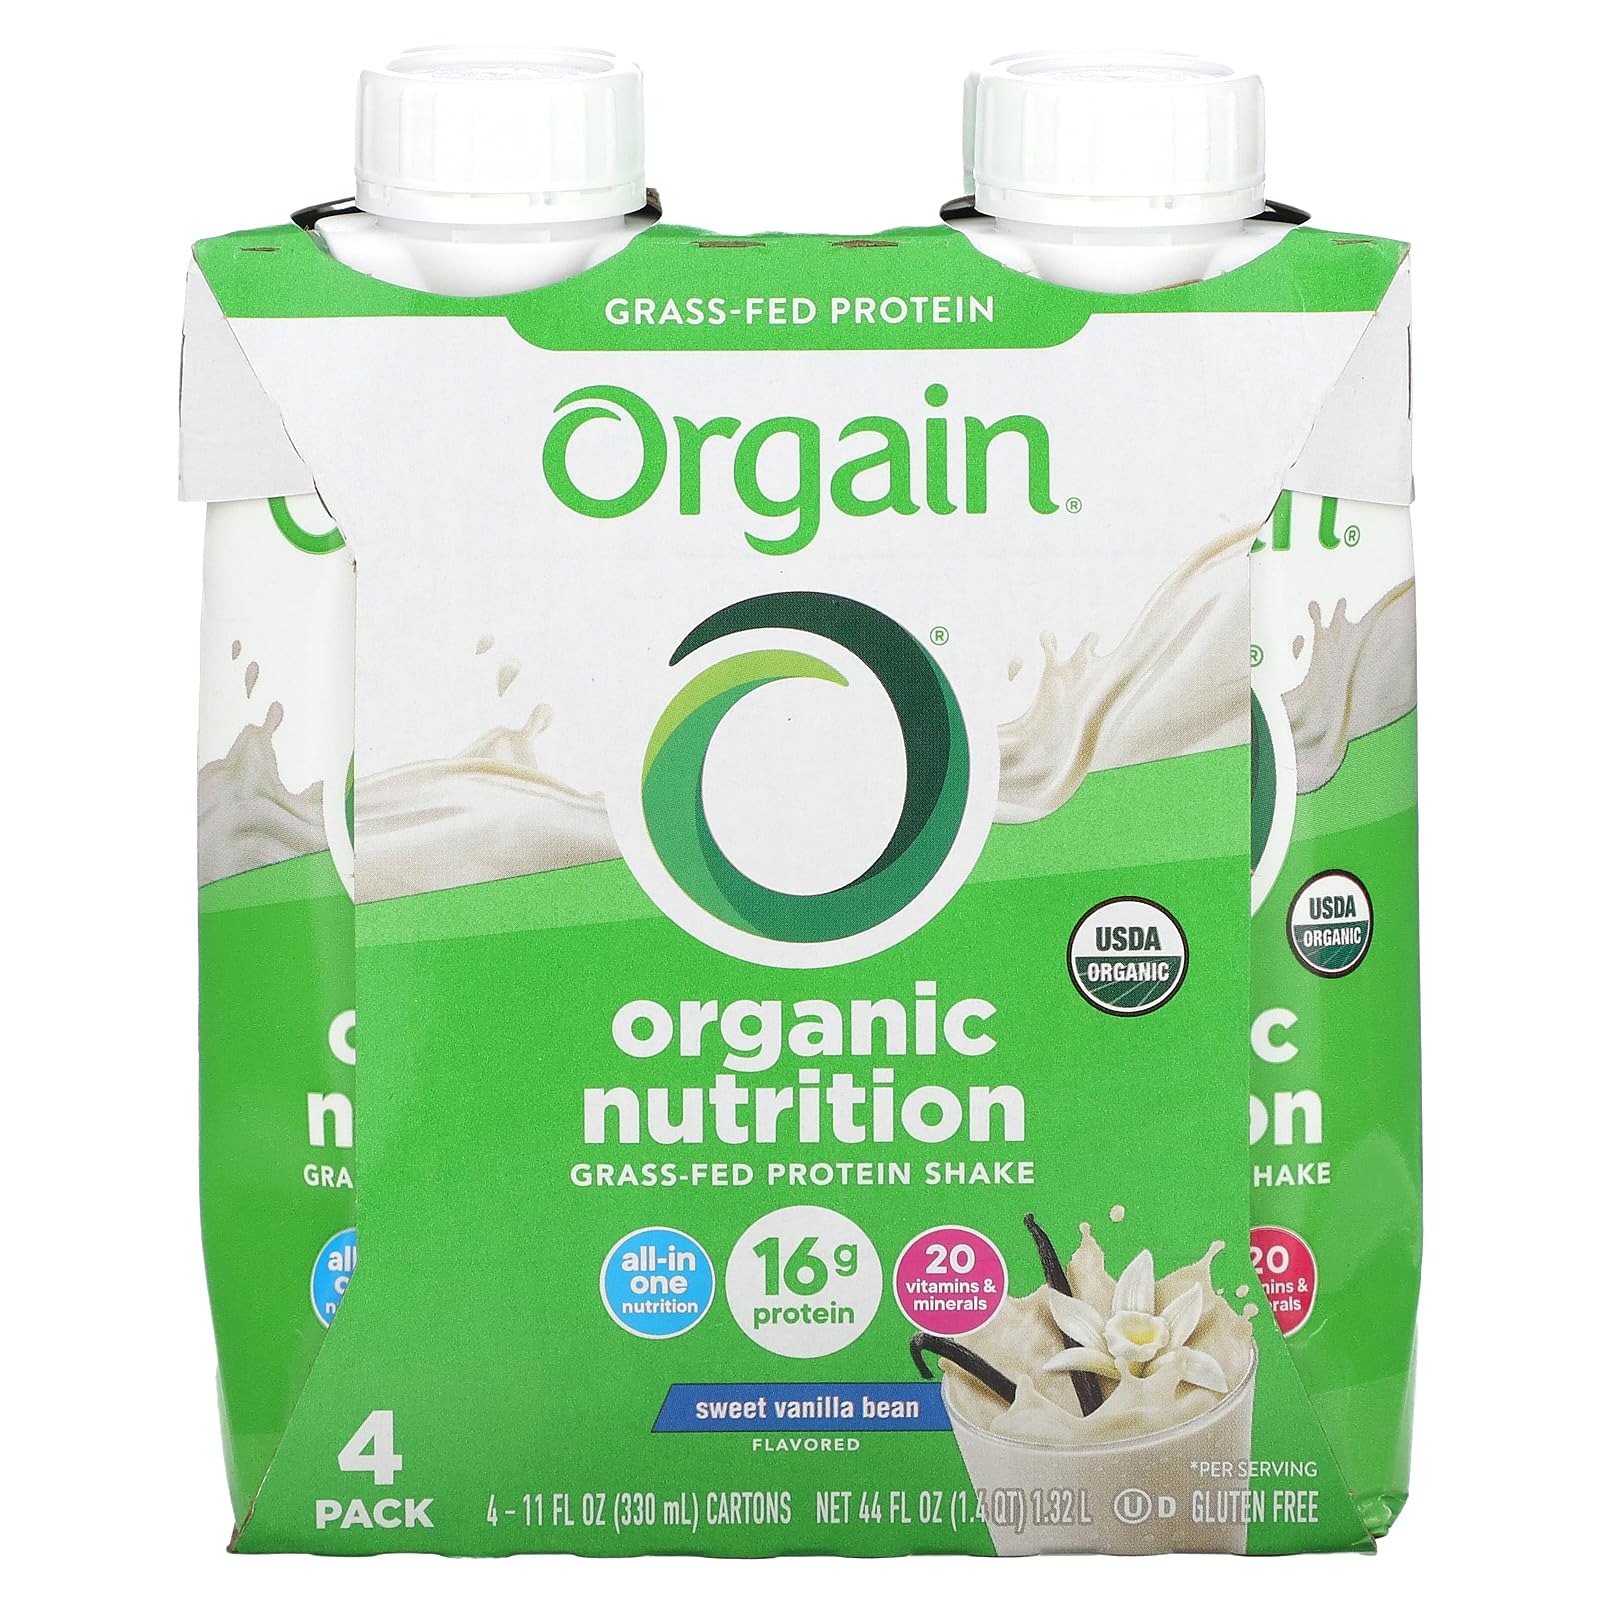
Item Name: Orgain Organic Nutritional Shake Sweet Vanilla Bean -- 4 Shakes (11 fl. oz each)
Product Description: Orgain Organic Shake, Sweet Vanilla Bean (4 Count, 11 Fl Oz Each)<ul><li>4 Count, 11-ounces per container (total of 44 ounces)</li><li>Absolutely no caffeine</li><li>Gluten free</li><li>Zero trans fat</li></ul>
Value: nan
Unit: None

Price: 11.23